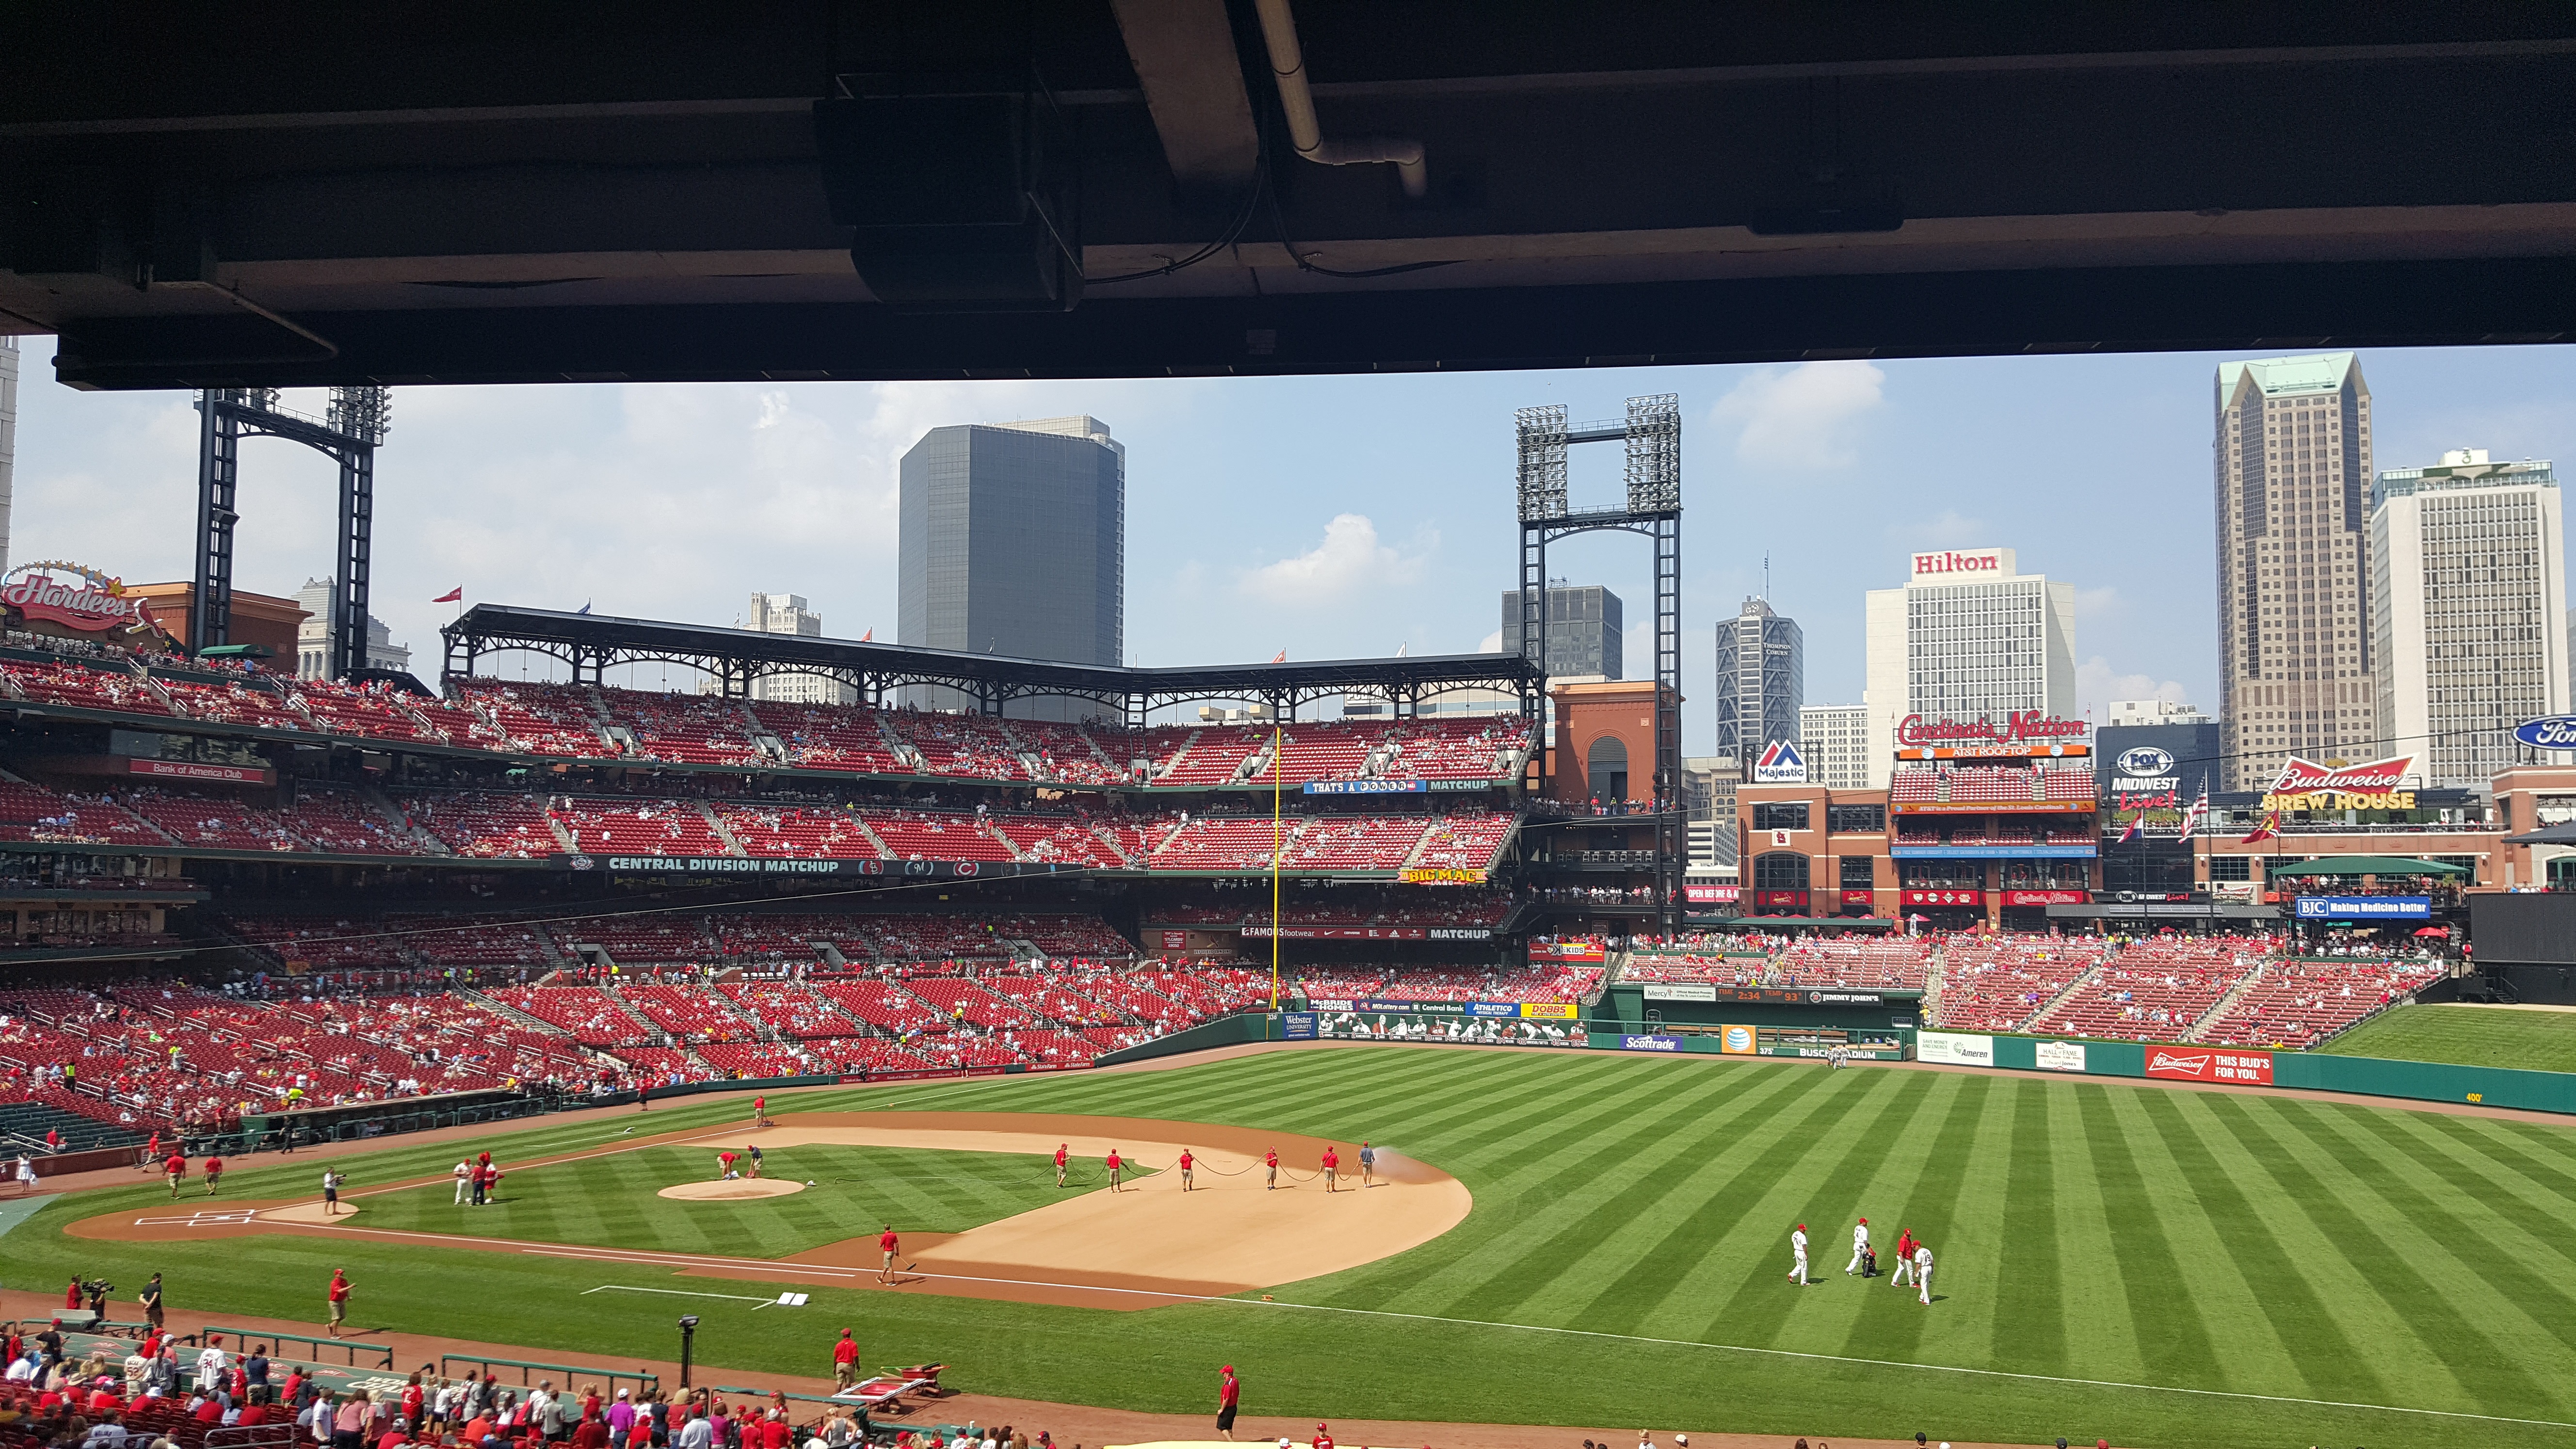
structure, baseball, sport, professional, stadium, baseball field, race track, baseball park, geographical feature, sport venue, soccer specific stadium, bush stadium